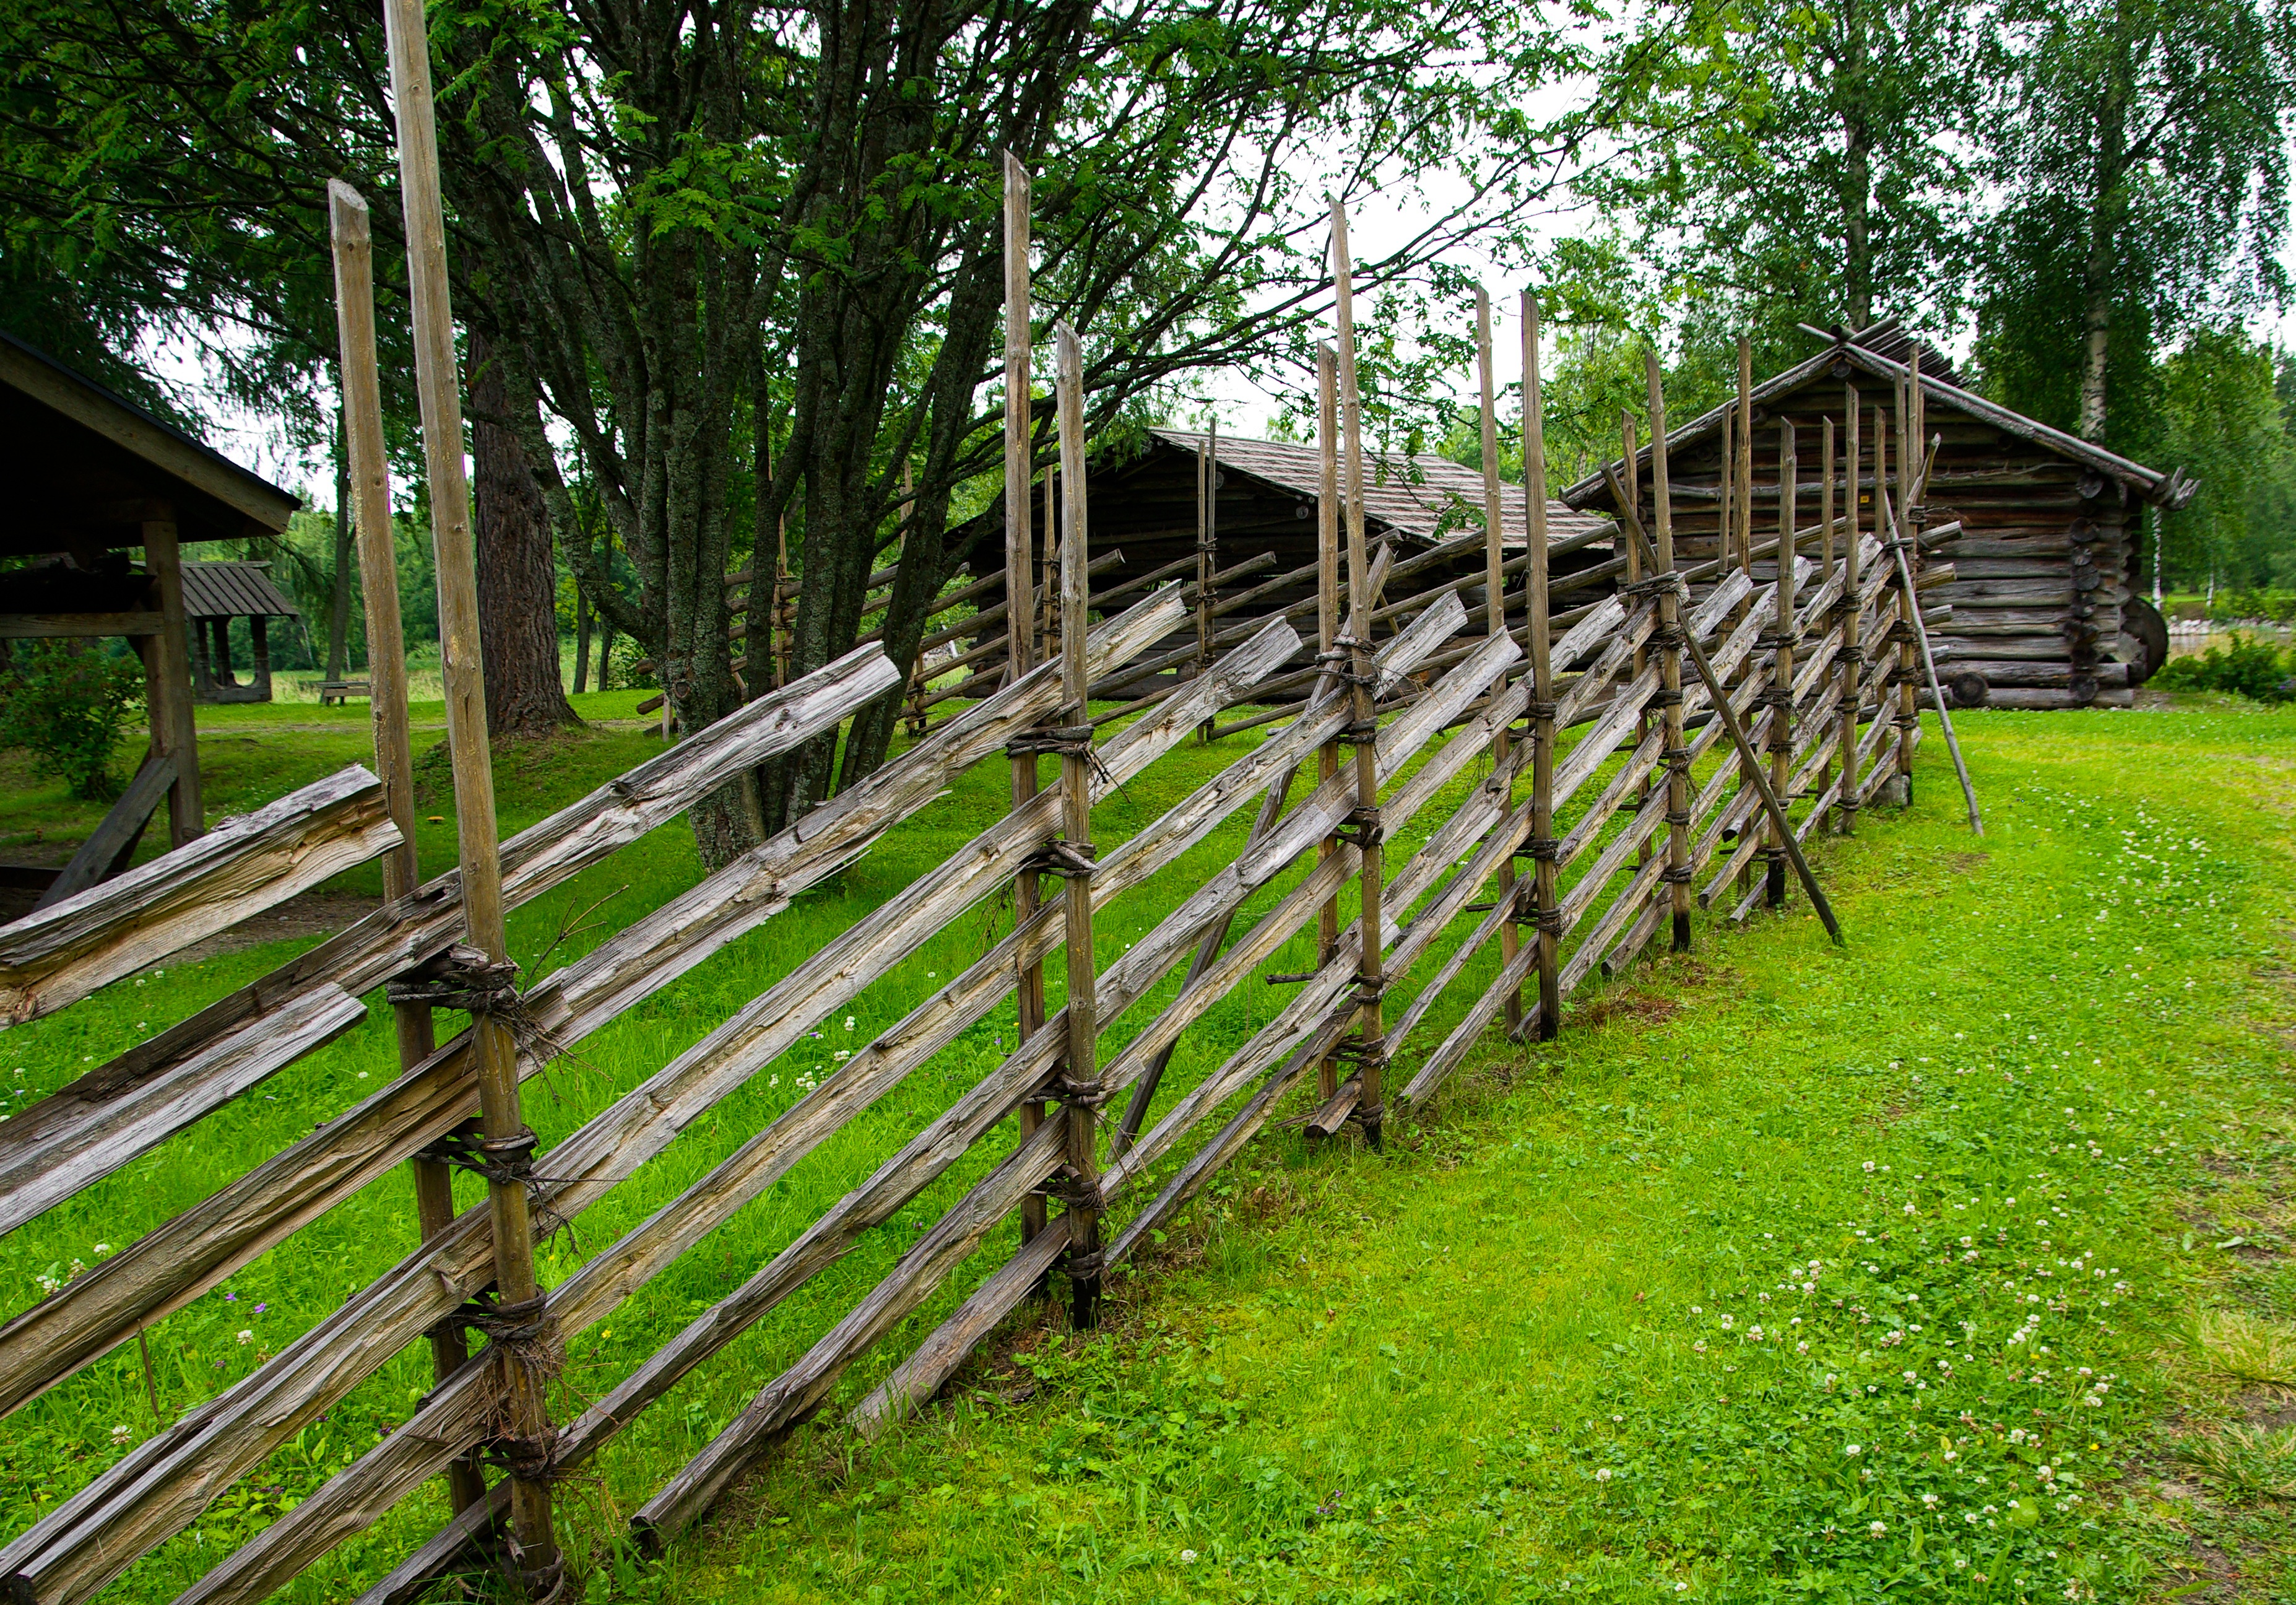
tree, fence, wood, farm, jungle, pasture, finland, woodland, rural area, wooden fence, outdoor structure, home fencing